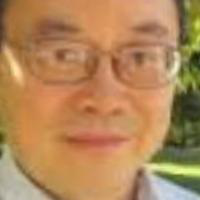
Age group: age 41-55